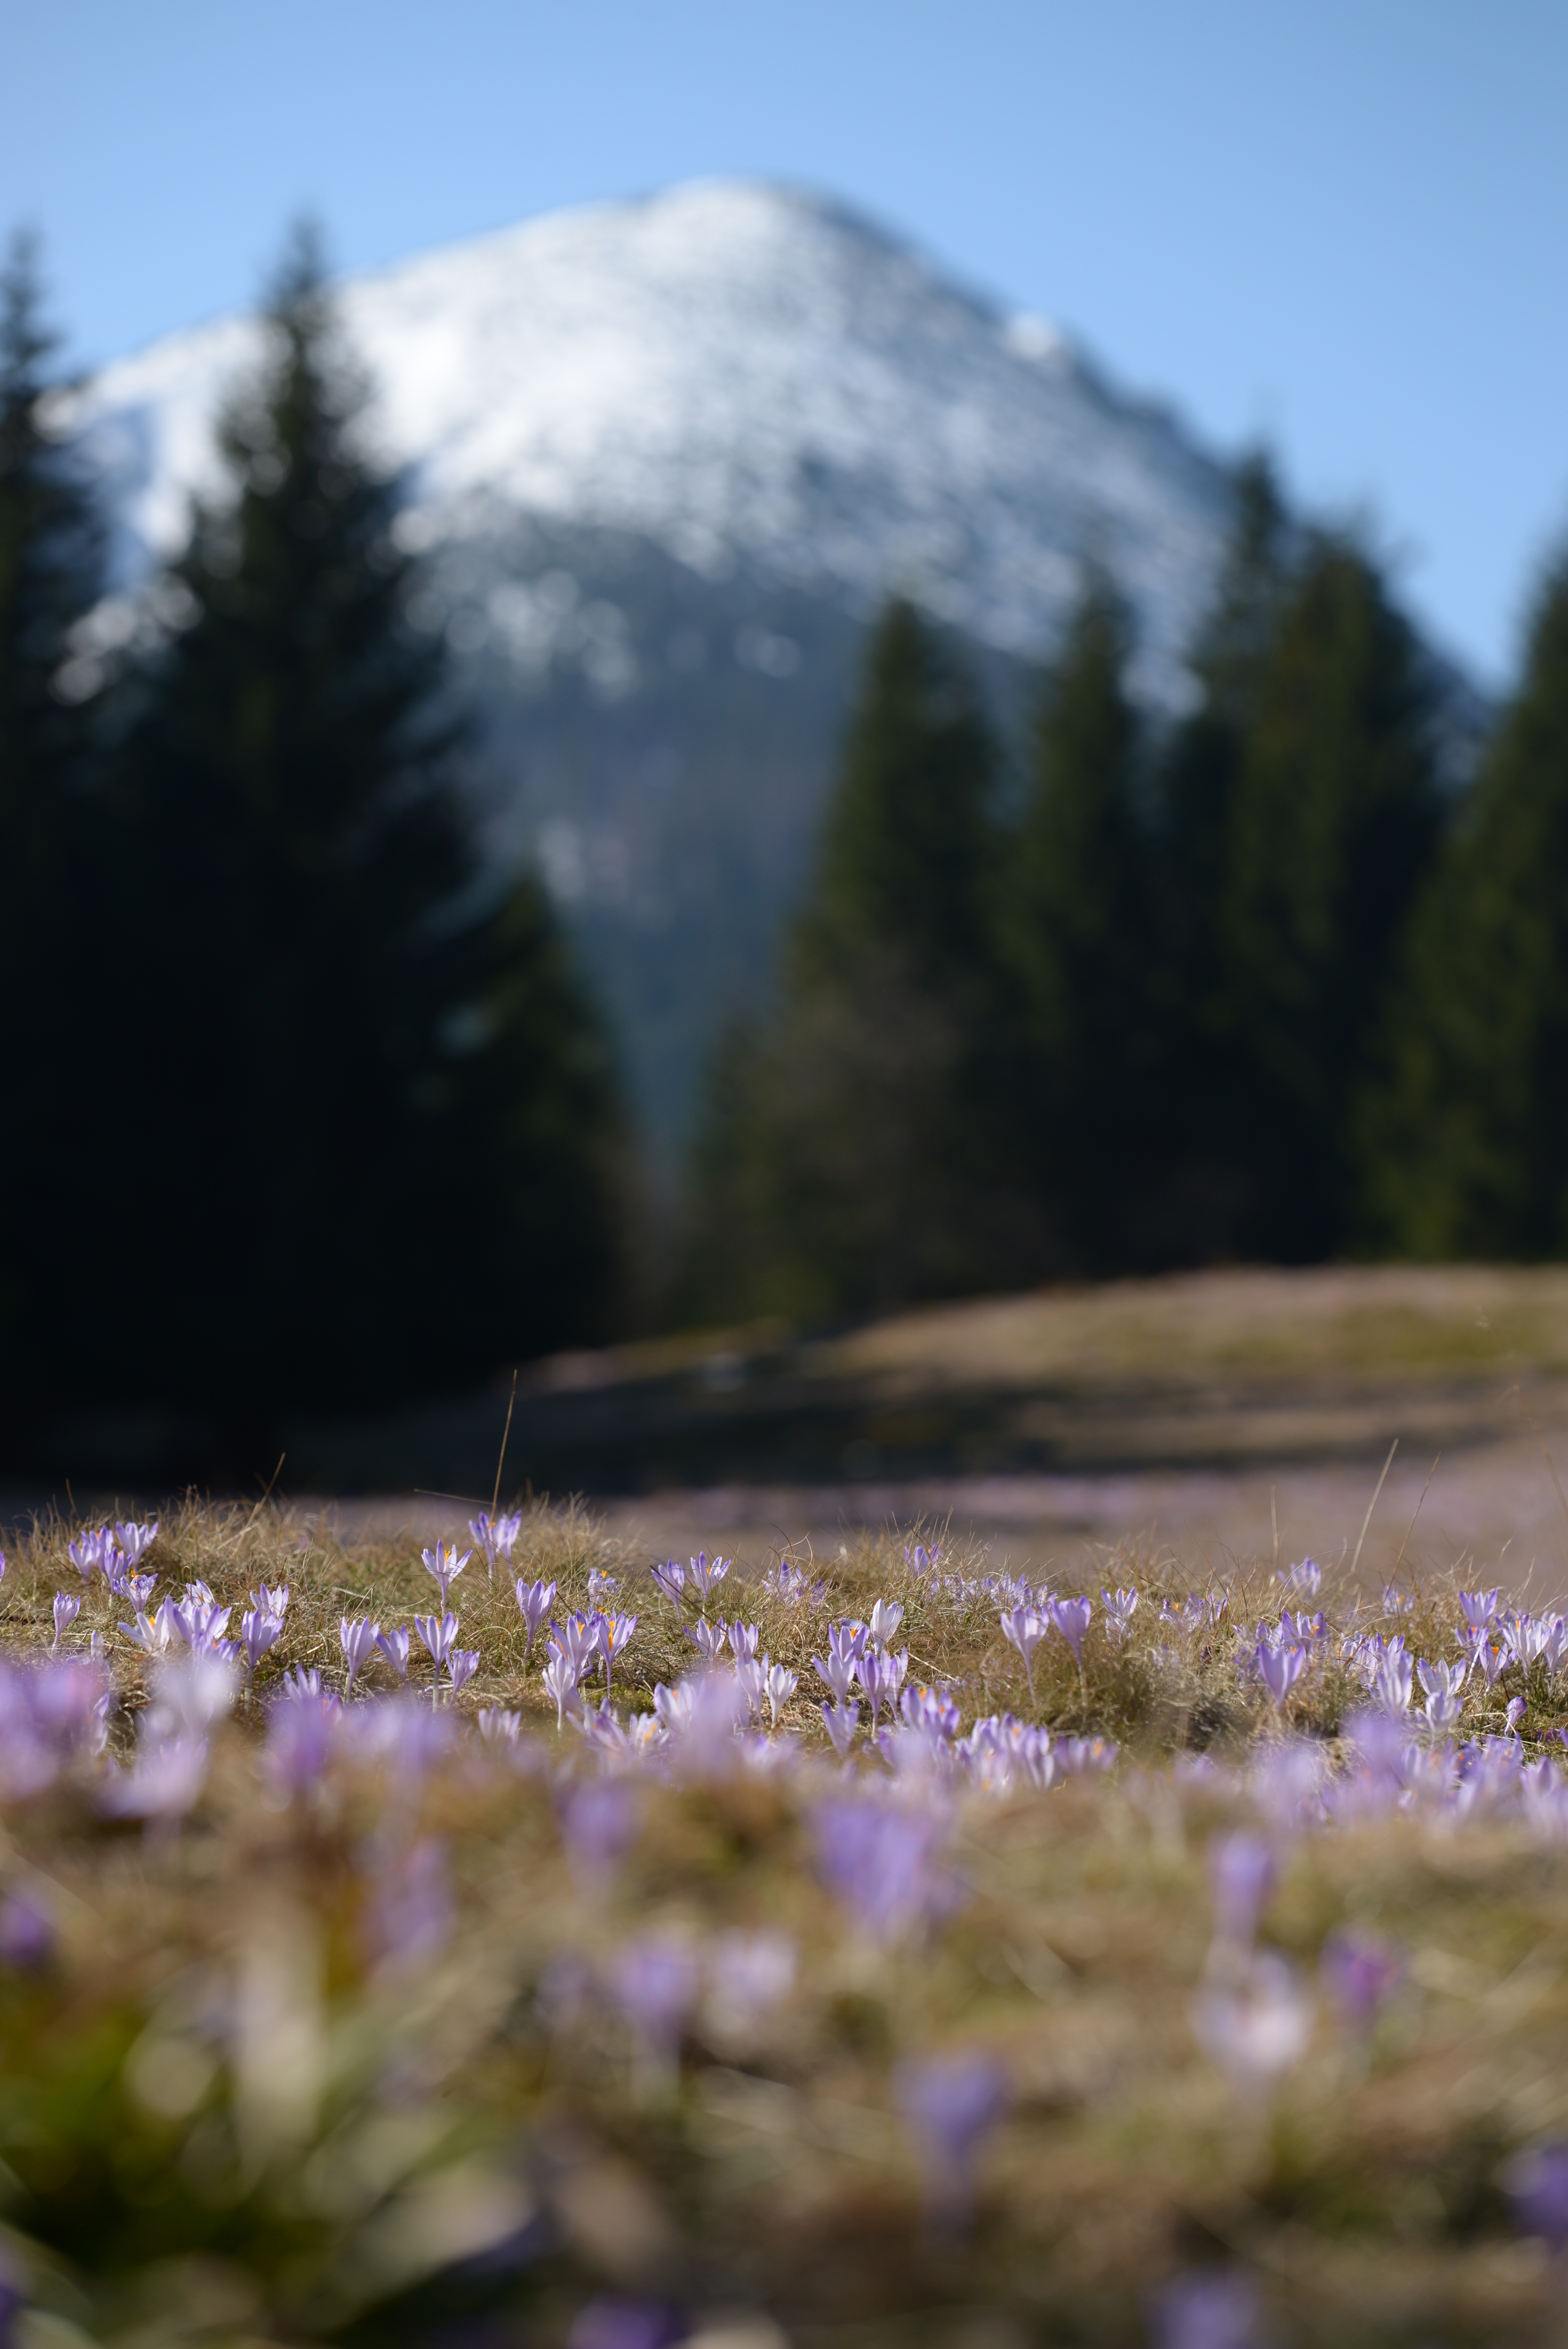
landscape, tree, nature, grass, blossom, mountain, cloud, plant, field, meadow, sunlight, morning, leaf, hill, flower, spring, autumn, garden, flora, lavender, wildflower, flowers, mountains, violet, crocus, tatry, rural area, polyana, boost, grass family, mountainous landforms, land plant